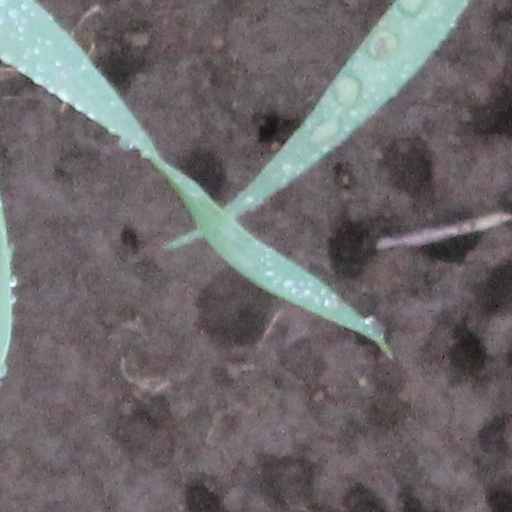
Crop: wheat